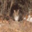
Label: cat